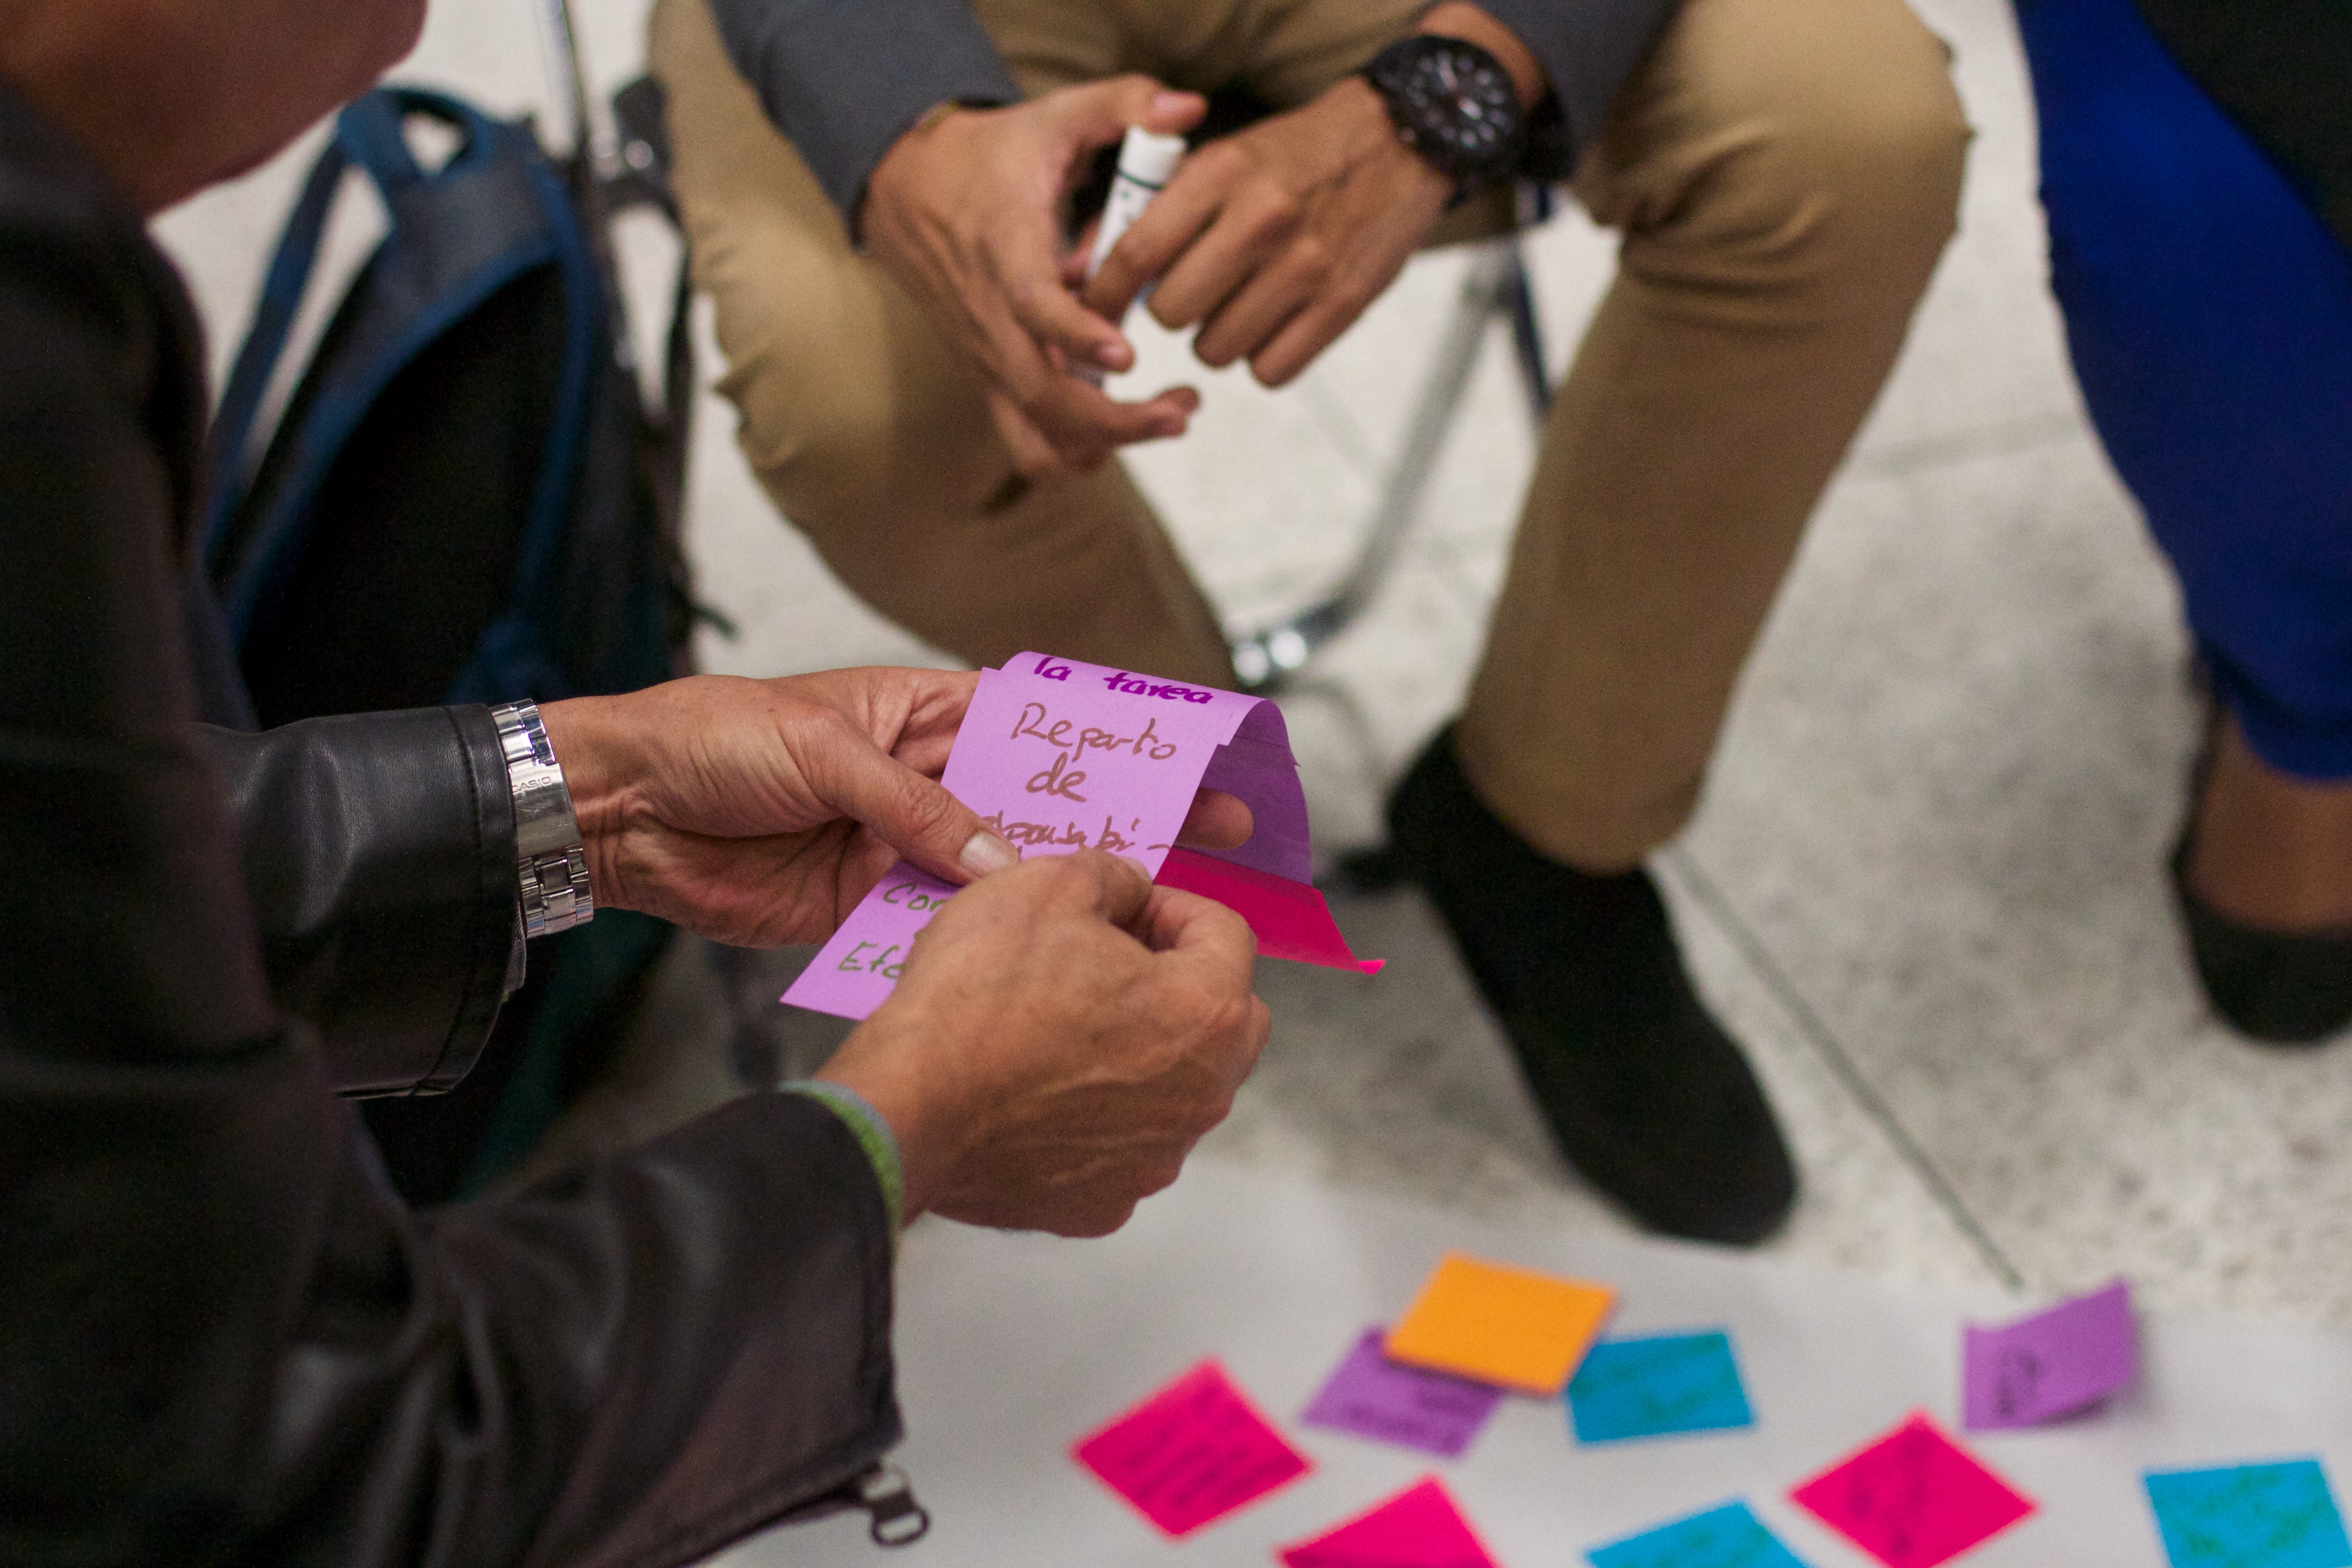
hand, finger, fun, udgagora